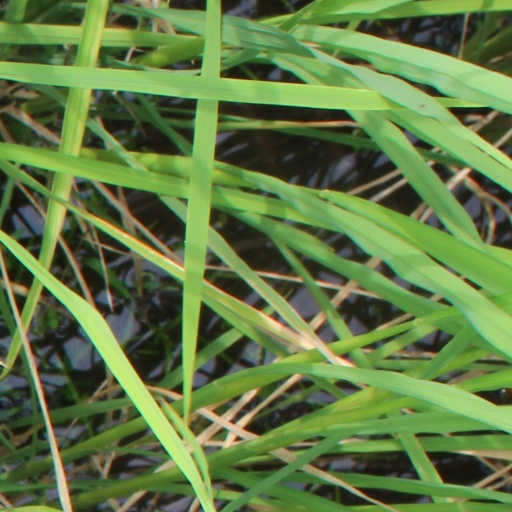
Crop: rice